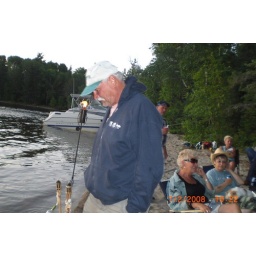
Dave Holmstrom checks out the Cray fish in the water